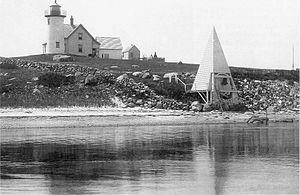
Le phare de Tarpaulin Cove est un phare actif situé sur Naushon Island, une de l'archipel d'Elizabeth Islands, dans le comté de Dukes.